Nas

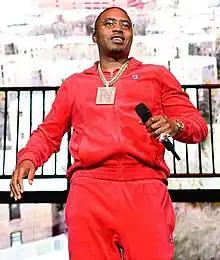
Nas at Jiffy Lube Live in 2022

Nasir bin Olu Dara Jones (born September 14, 1973), better known by his stage name Nas, is an American rapper and entrepreneur. Rooted in East Coast hip-hop, he is regarded as one of the greatest rappers of all time. The son of jazz musician Olu Dara, Nas began his musical career in 1989 under the moniker "Nasty Nas", and recorded demos under the wing of fellow East Coast rapper Large Professor. Nas made his recording debut on Professor's group, Main Source's 1991 song "Live at the Barbeque".